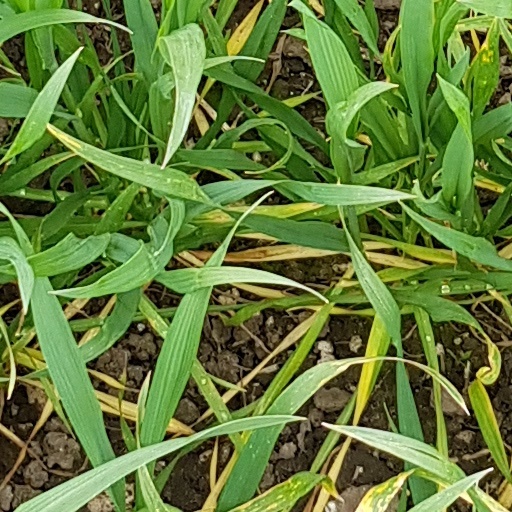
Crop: wheat